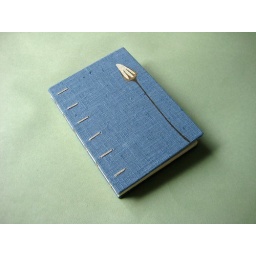
Bud - Coptic bound journal in sky blue linen